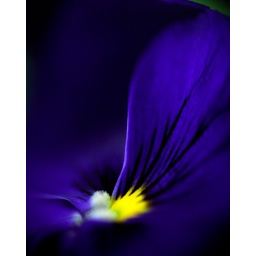
Who ever decide blue was a sad color obviously didn't spend enough time around flowers